James Beard Foundation Award: 2000s

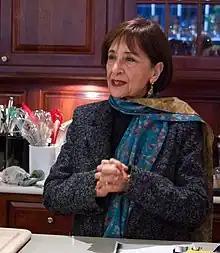
Madhur Jaffrey

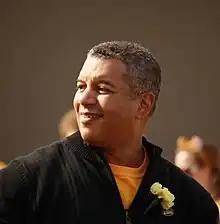
Russ Mitchell

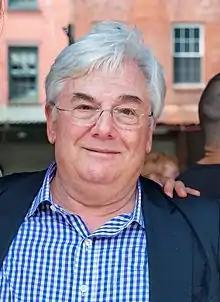
Jeffrey Steingarten

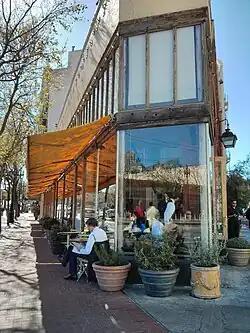
Zuni Cafe

The 2003 James Beard Awards were presented at the New York Marriott Marquis on May 5, 2003, which would have been James Beard's 100th birthday.